Pancho Villa

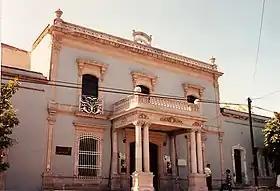
The museum. once called "Quinta Luz" (Luz's Villa), comprises the estate of General Francisco Villa.

The period after Villa's defeat by Obregón has many dark episodes. His fighting force had shrunk significantly, no longer an army. Villa's opponents believed him finished as a factor in the Revolution. He decided to split his remaining forces into independent bands under his authority, ban soldaderas, and take to the hills as guerrillas. This strategy was effective and one that Villa knew well from his bandit days. He had loyal followers from western Chihuahua and northern Durango. A pattern of towns being under government control and the countryside under guerrilla control reasserted itself. Civilian populations during warfare are often the victims of violence. In Namiquipa, Villa sought to punish civilians who had formed a home guard, but when they learned Villa's men were approaching the village men took to the hills, leaving their families behind. Villa rounded up the wives and allowed his soldiers to rape them. The story of the rapes in Namiquipa was spread throughout Chihuahua.